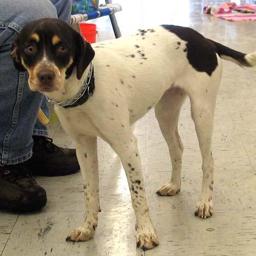
Animal: dogs